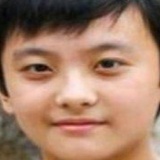
diễn viên Ngưu Tuấn Phong